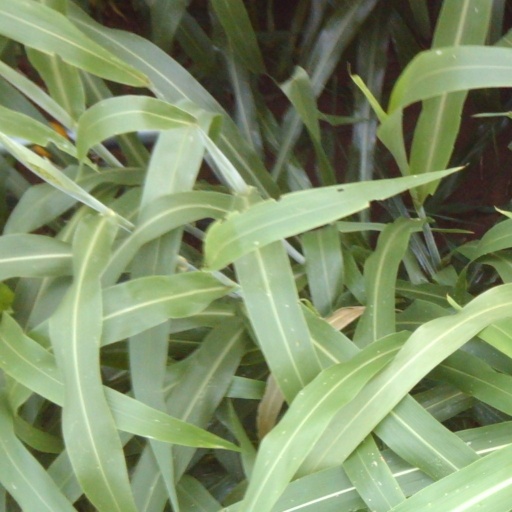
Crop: sorghum